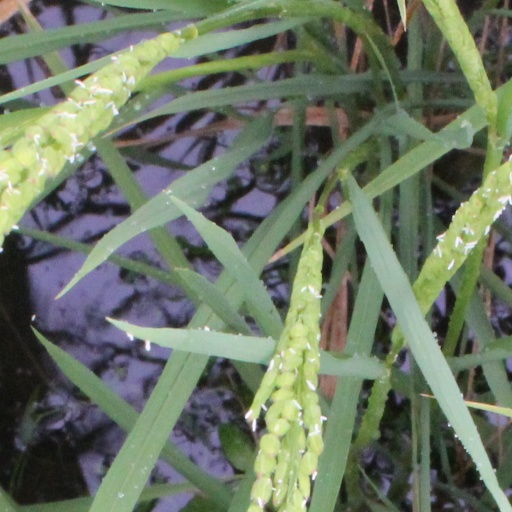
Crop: rice